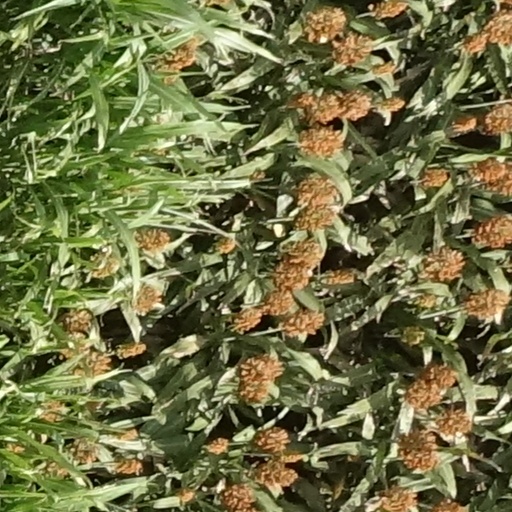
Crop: sorghum